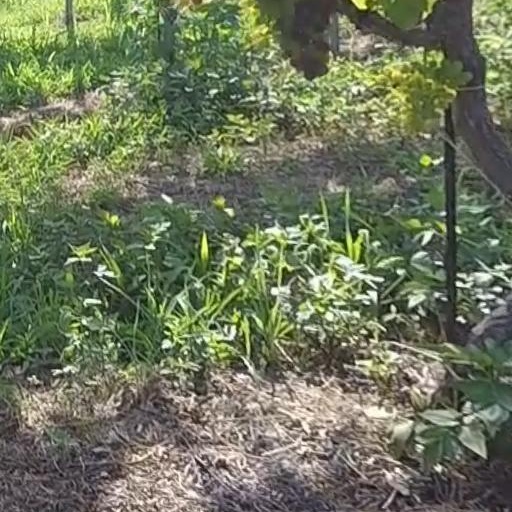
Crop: grape